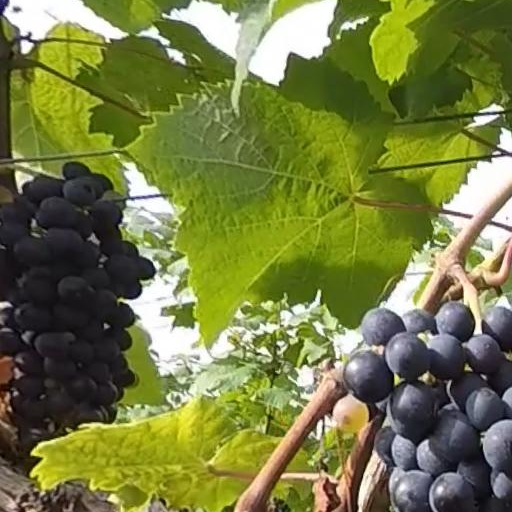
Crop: grape